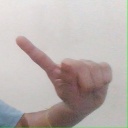
अक्षर: ए